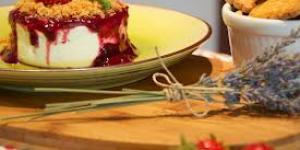
mousse de queso